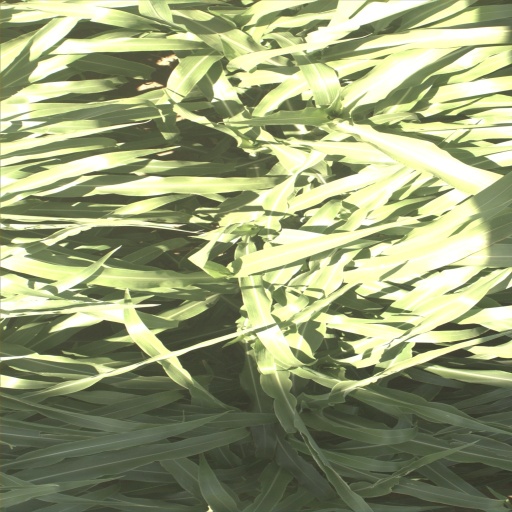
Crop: sorghum